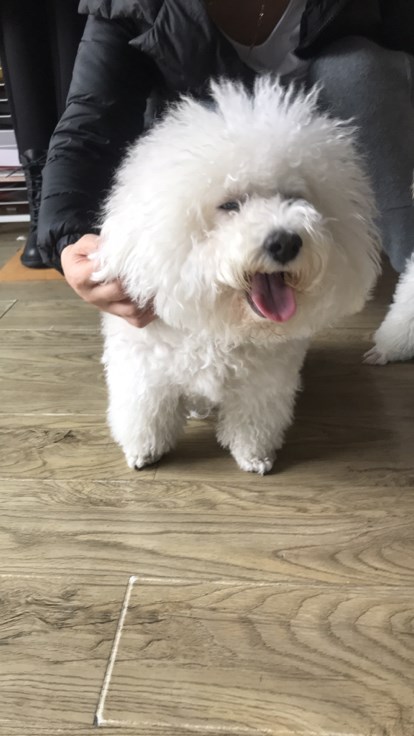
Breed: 3083-n000117-Bichon_Frise